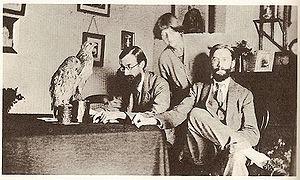
James Beaumont Strachey, né le 26 septembre 1887 à Londres et mort le 25 avril 1967 à High Wycombe, est un psychanalyste britannique. Il est connu comme traducteur et éditeur des œuvres psychanalytiques de Freud, la Standard Edition.